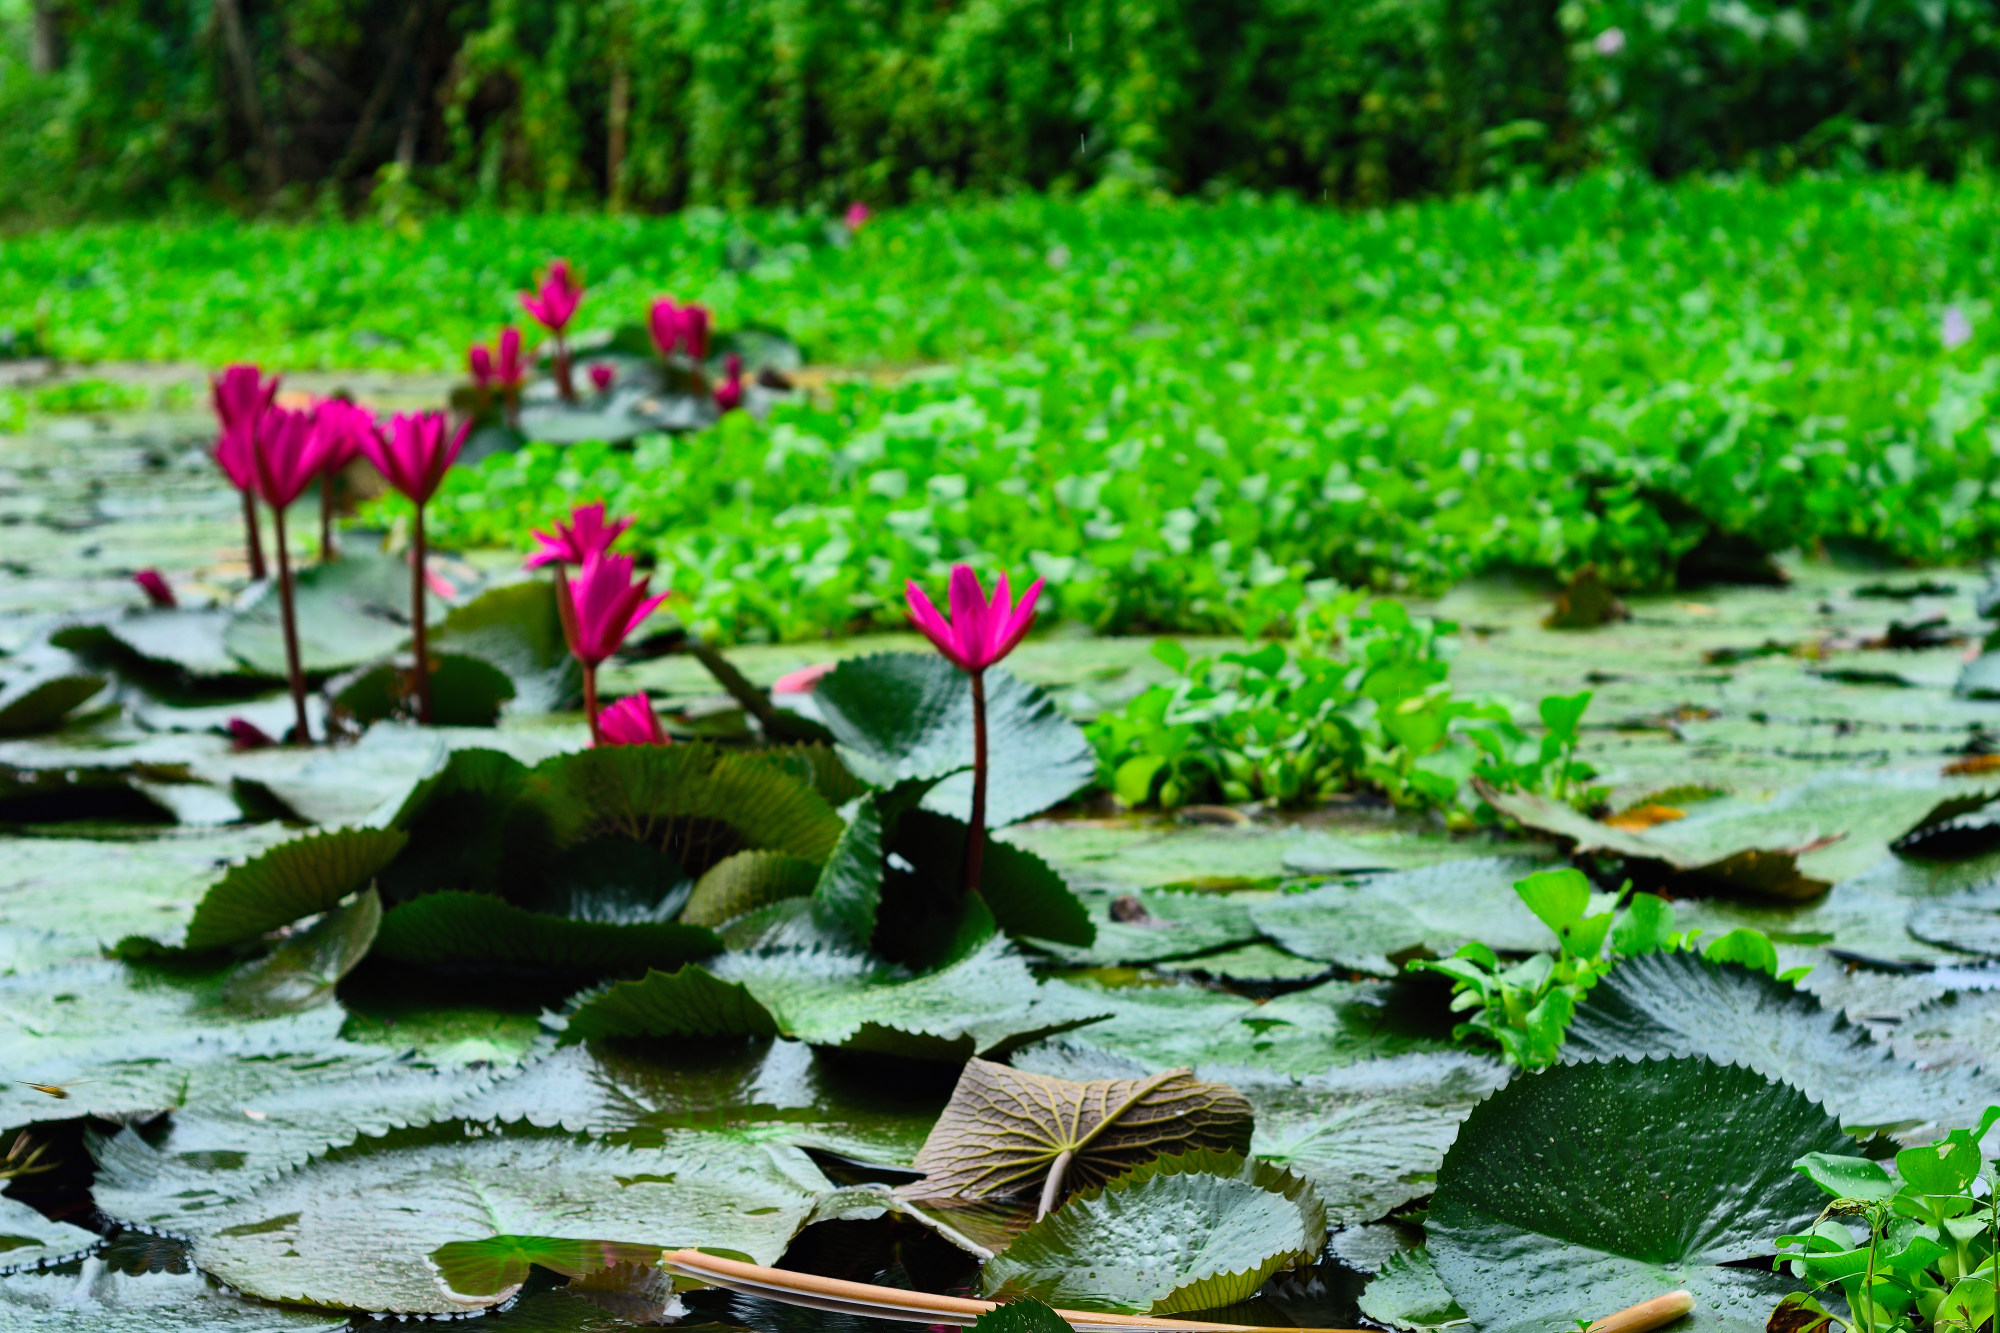
Pink Water Lily & Water Hyacinth — Khurushkul Pond, Bangladesh
Pink water lily (Nymphaea) flowers blooming amid dense water hyacinth (Eichhornia crassipes) coverage in a freshwater pond near Khurushkul, Cox's Bazar, Bangladesh. Photographed during the June 2026 monsoon season, with post-rain water droplets visible on the lily pads. Part of a 100-image GPS-tagged survey of the same pond.
Location: Khurushkul, Chattogram, Bangladesh
Captured: 2026-06-19T10:43:53+06:00